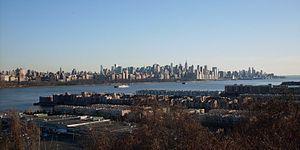
Edgewater est un borough du comté de Bergen, dans l'État de New York, aux États-Unis.